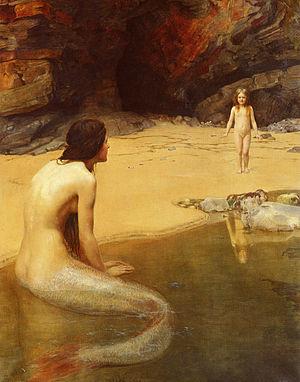
Une sirène est une créature légendaire mi-femme mi-poisson, issue du folklore médiéval et scandinave.
Une fée est un être légendaire, généralement décrit comme anthropomorphe et féminin, d'une grande beauté, capable de conférer des dons aux nouveau-nés, de voler dans les airs, de lancer des sorts et d'influencer le futur. L'idée que l'Homme se fait des fées varie selon les cultures et les pays : revenantes, anges déchus, élémentaires ou même humaines, minuscules ou immenses, toutes sont étroitement liées aux forces de la nature et au concept de monde parallèle. La Befana, la Dame blanche, les sirènes, les nymphes, Morgane, Viviane et une grande variété d'êtres et de créatures généralement féminines peuvent être considérés comme des « fées ». Les Anglo-Saxons utilisent le nom « fairies » pour désigner les fées, mais également toutes les petites créatures anthropomorphes du folklore païen telles que les lutins, les nains et les elfes.